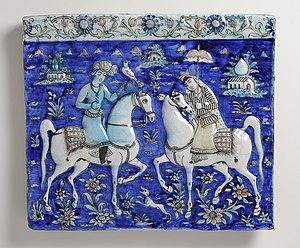
Un cavalier et une cavalière
Le musée des Beaux-Arts de Lyon est un musée municipal situé sur la place des Terreaux à Lyon dans l'abbaye de Saint-Pierre-les-Nonnains, plus connu sous le nom de palais Saint-Pierre.
La céramique, considérée comme un « art mineur » en Europe, est l'un des médias artistiques les plus utilisés dans les arts de l'Islam à toutes les époques et dans toutes les régions.